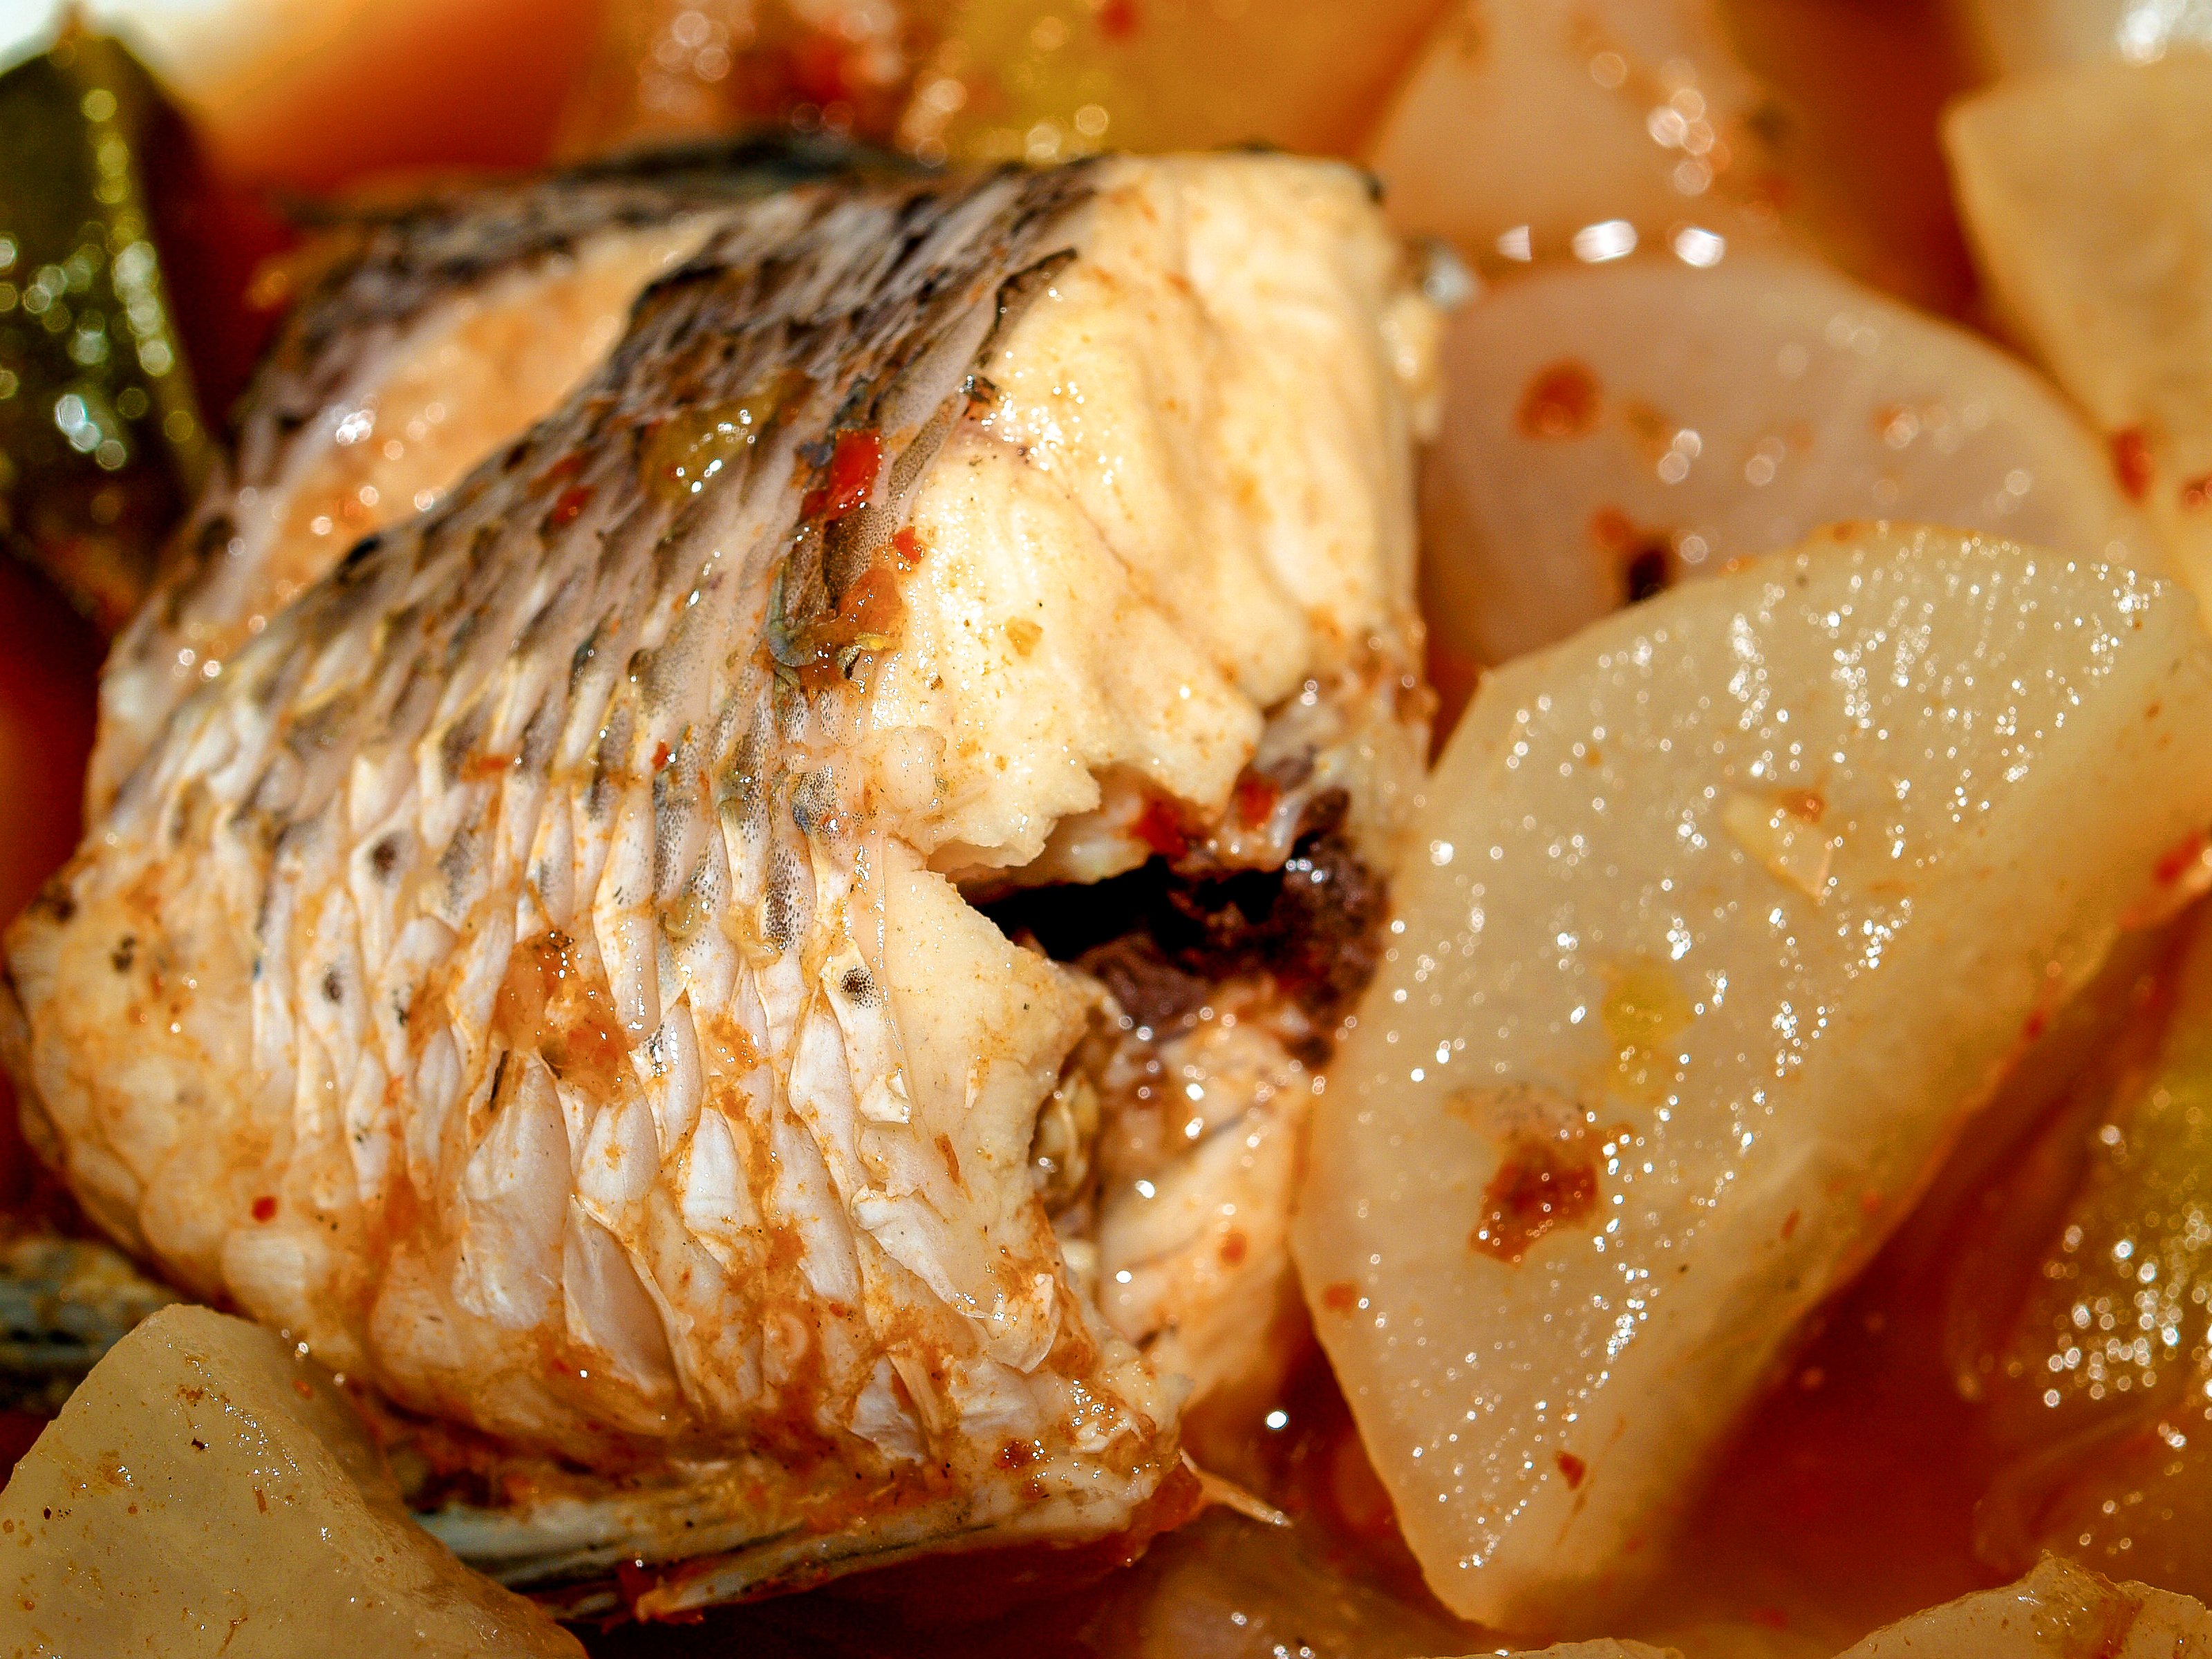
soup, lunch, meal, plate, food, thai, curry, dinner, fish, bowl, restaurant, nutrition, thailand, vegetable, diet, hot, fresh, organic, seafood, dish, delicious, tropical, dining, mushroom, taste, mealtime, flavor, spicy, cook, yummy, cuisine, ingredient, meat, chicken meat, Drunken chicken, produce, Marination, roasting, recipe, chicken thighs, hendl, portuguese food, chicken breast, mediterranean food